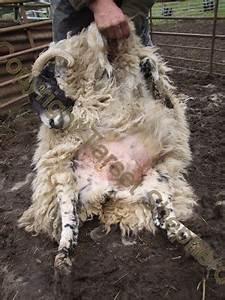
sheep